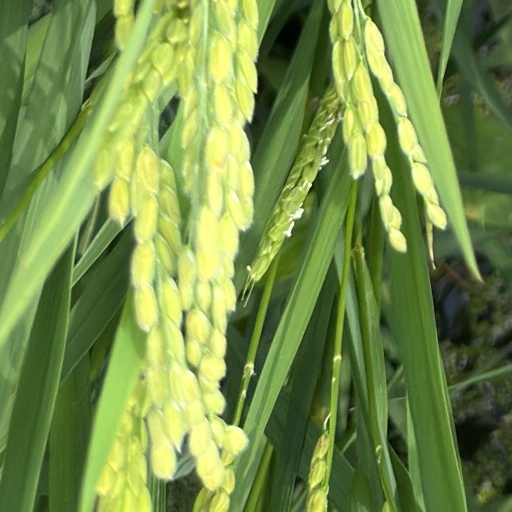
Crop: rice